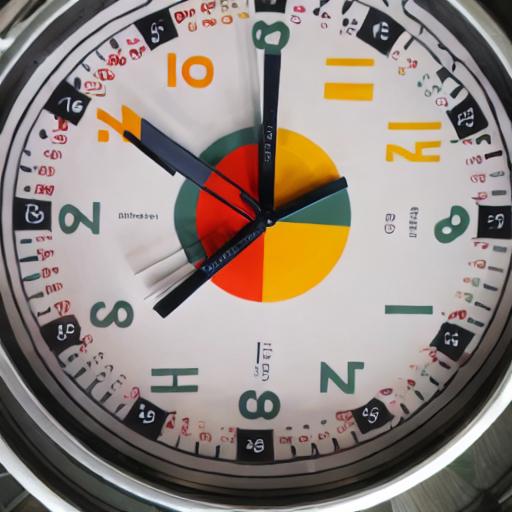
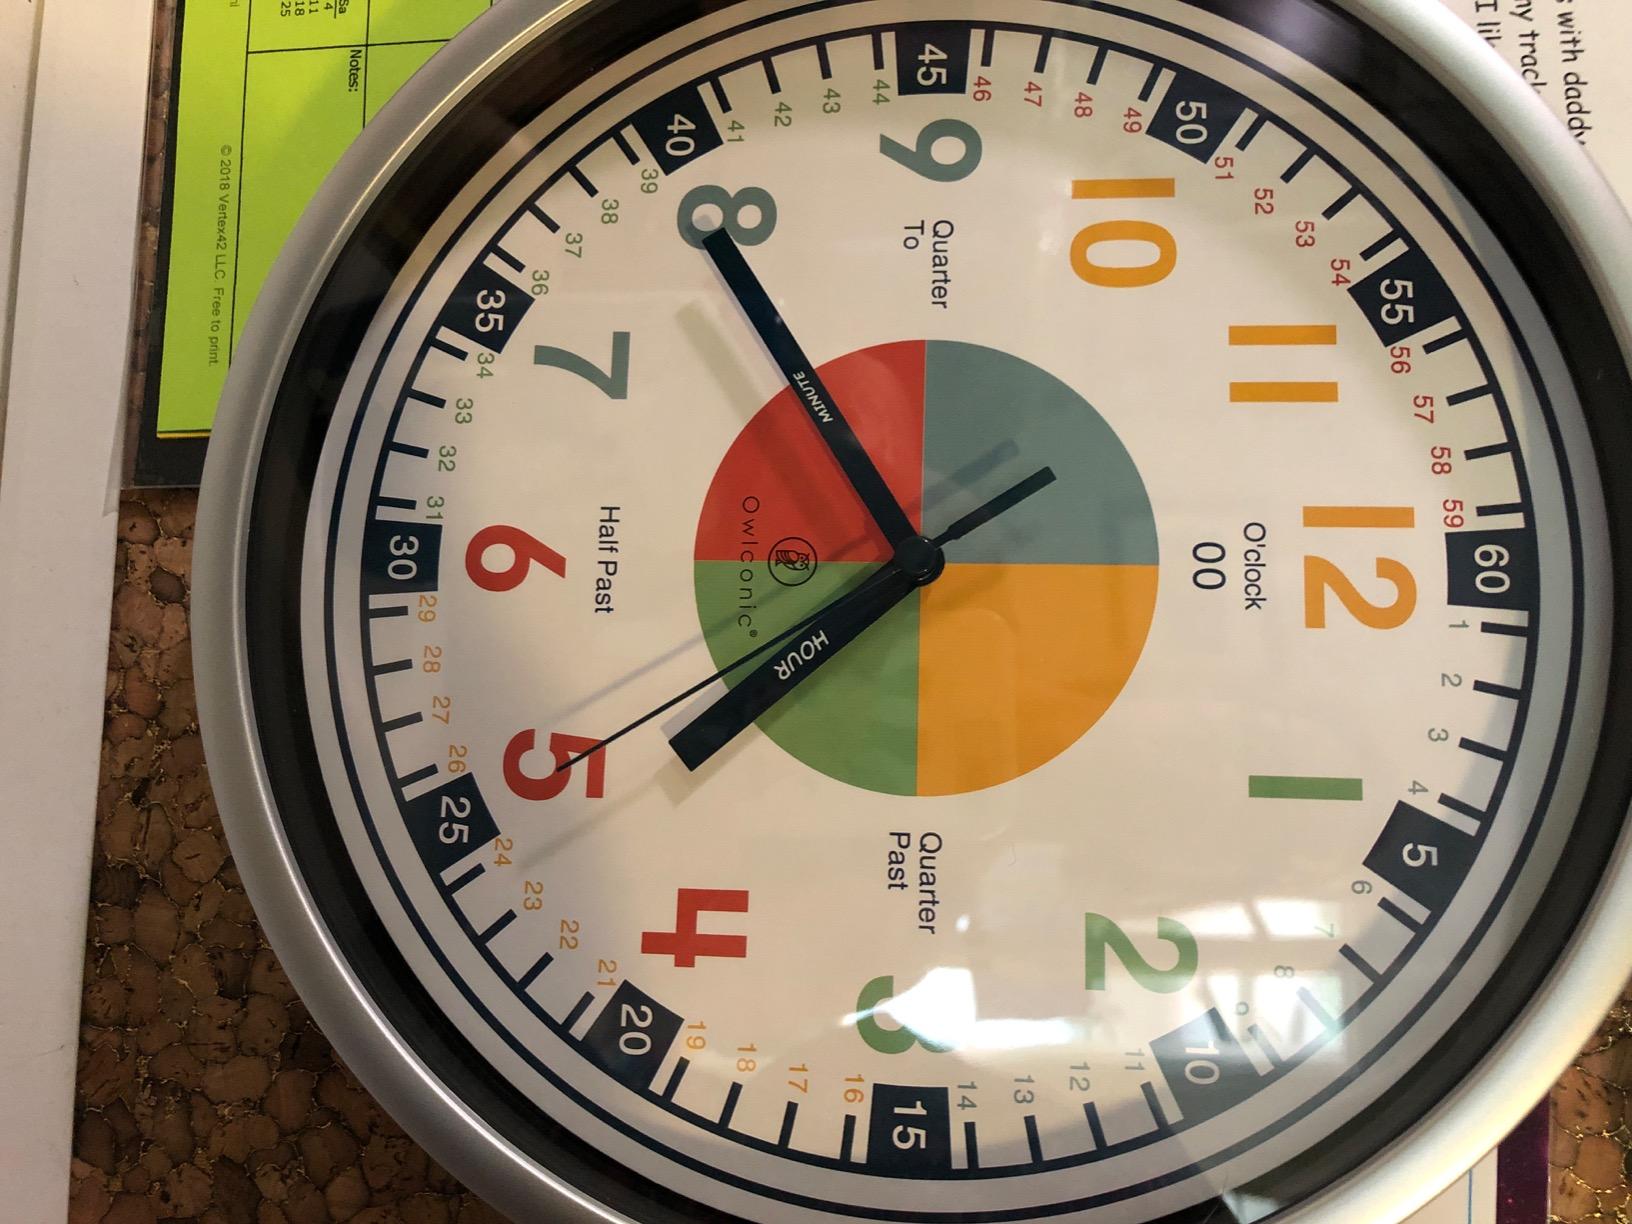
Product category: clock
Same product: no